Rafał Trzaskowski

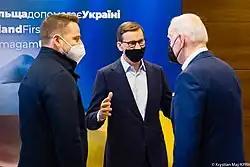
President Joe Biden during conversation with Trzaskowski and former Prime Minister Mateusz Morawiecki.

On 27 November 2013, Trzaskowski was sworn in as the Minister of Administration and Digitization by President Bronisław Komorowski. During his ministry, Trzaskowski created a system of notifying the Government Security Center warning citizens, about violent meteorological phenomena. He was responsible for cooperation with local governments, supervision over voivodes and assistance to victims in connection with natural disasters, for example during the floods in 2014, as well as cybersecurity, accessibility of content on the Internet for people with disabilities and protection of personal data on the web. On 24 September 2014, he became Deputy Minister of Foreign Affairs of the Republic of Poland and dealt with co-ordinating matters relating to the EU across the different ministries of the Donald Tusk cabinet. At that time, Trzaskowski was the main negotiator in relations with the EU on behalf of the prime minister and coordinated the work of ministries in relations with EU institutions.